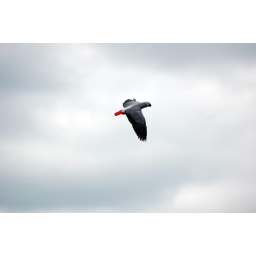
African Grey flying against the sky